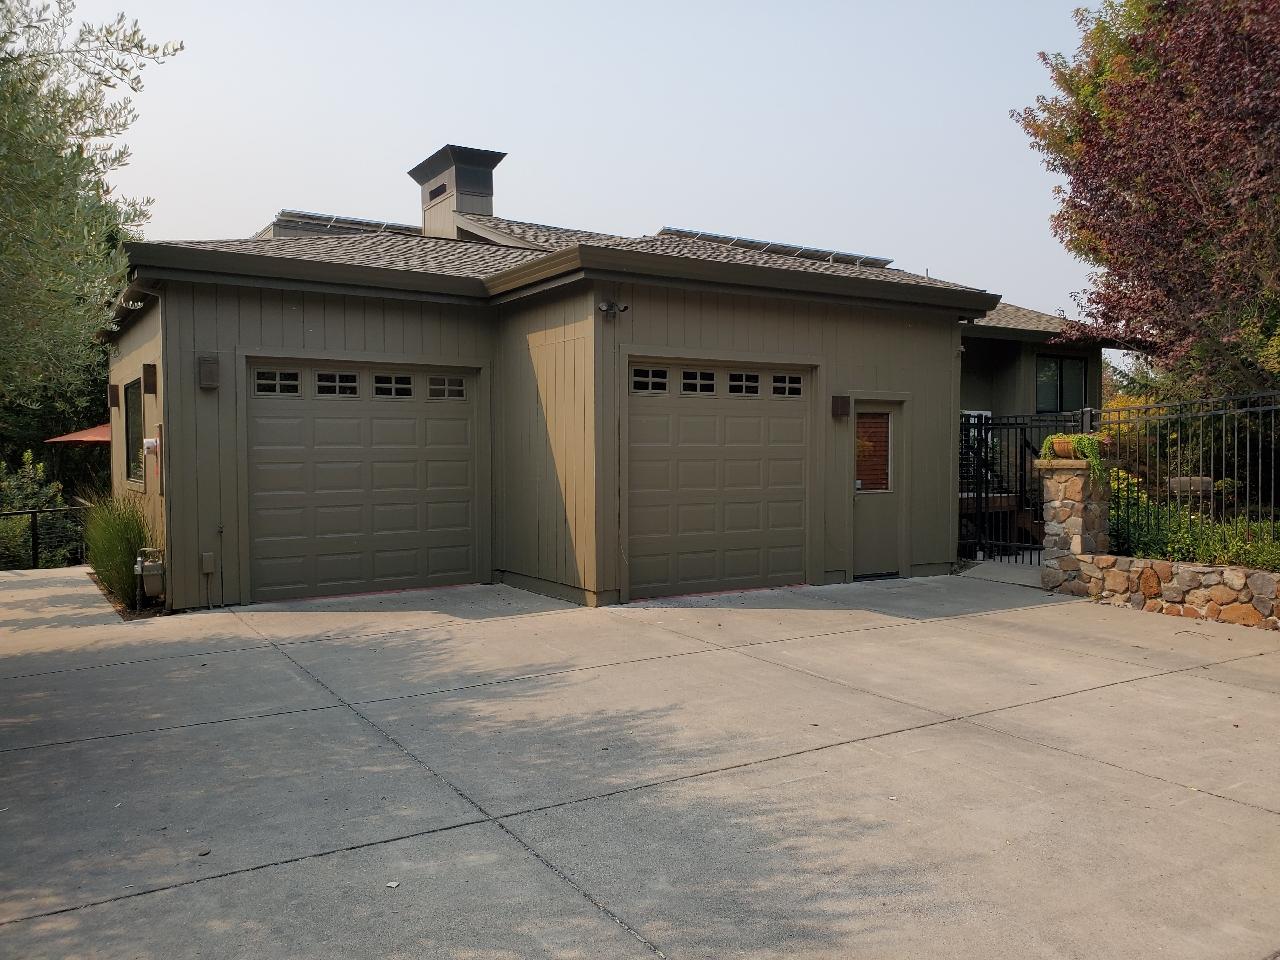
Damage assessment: no_damage